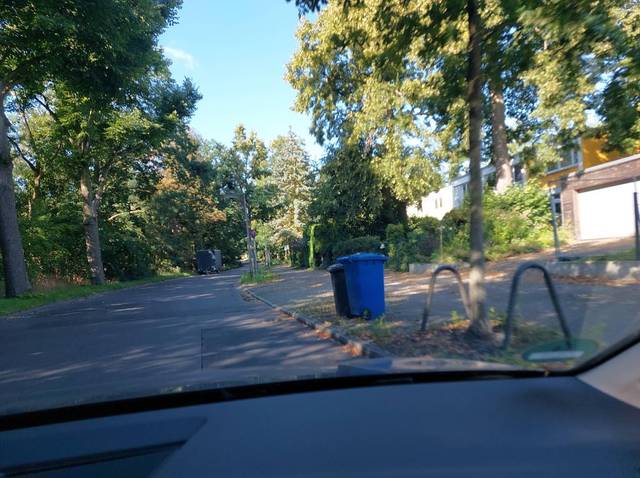
Region: Germany
Coordinates: 52.397, 13.141